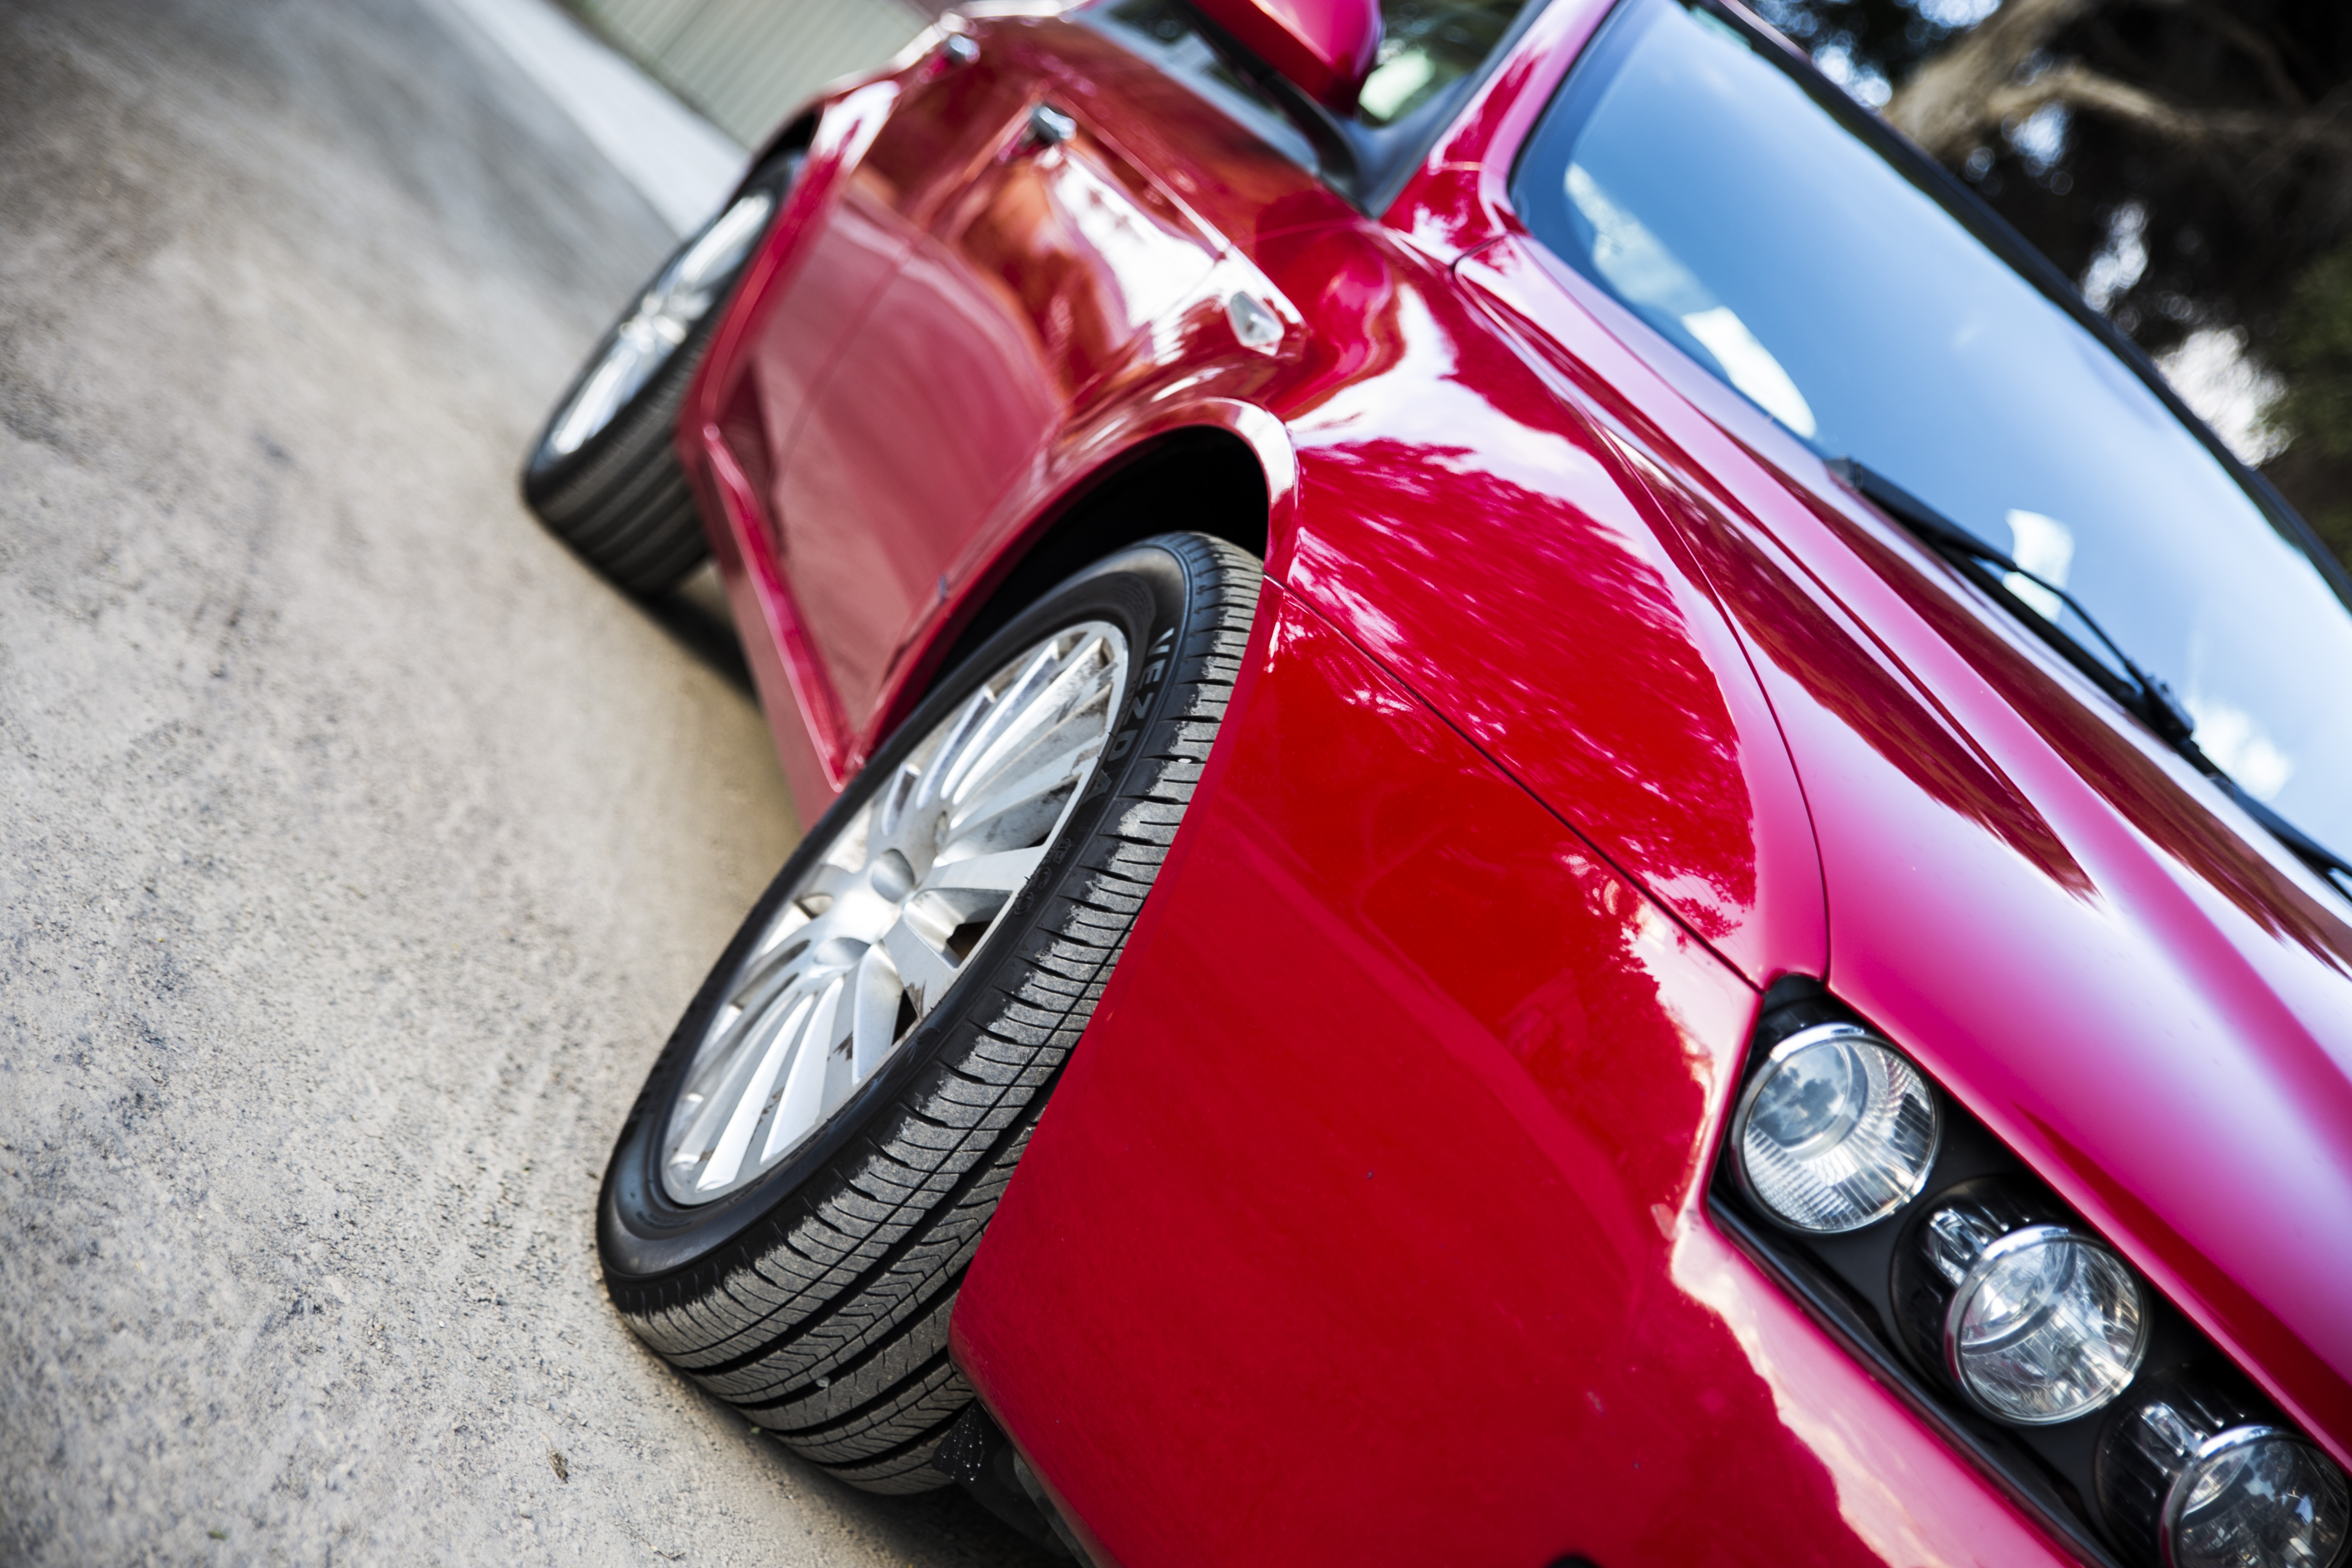
road, car, wheel, automobile, travel, transportation, transport, red, vehicle, drive, auto, machine, modern, automotive, sports car, supercar, luxury, rim, motor, new, style, expensive, auto show, land vehicle, automobile make, automotive exterior, automotive design, luxury vehicle